Smolenskoye Poozerye National Park

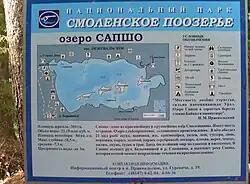
Recreation map of Lake Sapsho

Smolenskoye Poozerye National Park (which translates as Smolensk Lakes) is a forest-wetland ecosystem of 35 lakes and surroundings in the northwest of Smolensk Oblast near the Russian border with Belarus, about north of the city of Smolensk. The Western Dvina River flows through the lake region. The park was officially established in 1992. Since 2002, the park has been included in the international network of biosphere reserves. Administratively, the national park is shared between Demidovsky and Dukhovshchinsky Districts of Smolensk Oblast.